Things as They Are (film)

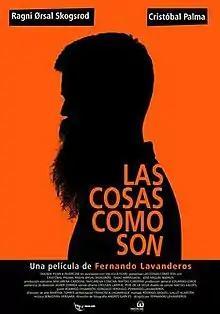
Film poster

Things as They Are is a 2012 Chilean film directed and written by Fernando Lavanderos and filmed in Santiago, Chile. It premiered in Chile at the 2012 Festival Internacional de Viña del Mar (International Festival of Viña del Mar) and internationally at the Festival Internacional de Cine de Mar del Plata (International Film Festival Mar del Plata) in Argentina.